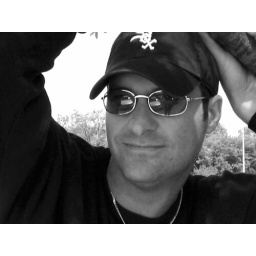
i love this in black and white